Racing slick

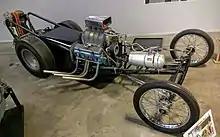
A 1958 Fuel dragster (technically, a rail), on display at the California Automobile Museum

The first drag racing slick was developed by M&H Tires (Marvin & Harry Tires) in the early 1950s. It was the only company in the world that produced and sold original drag racing tyres.